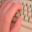
Label: keyboard